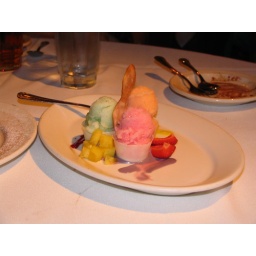
strawberry, passion fruit and sweet melona infused granites arranged in crunchy white chocolate ramekins